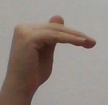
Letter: khaa